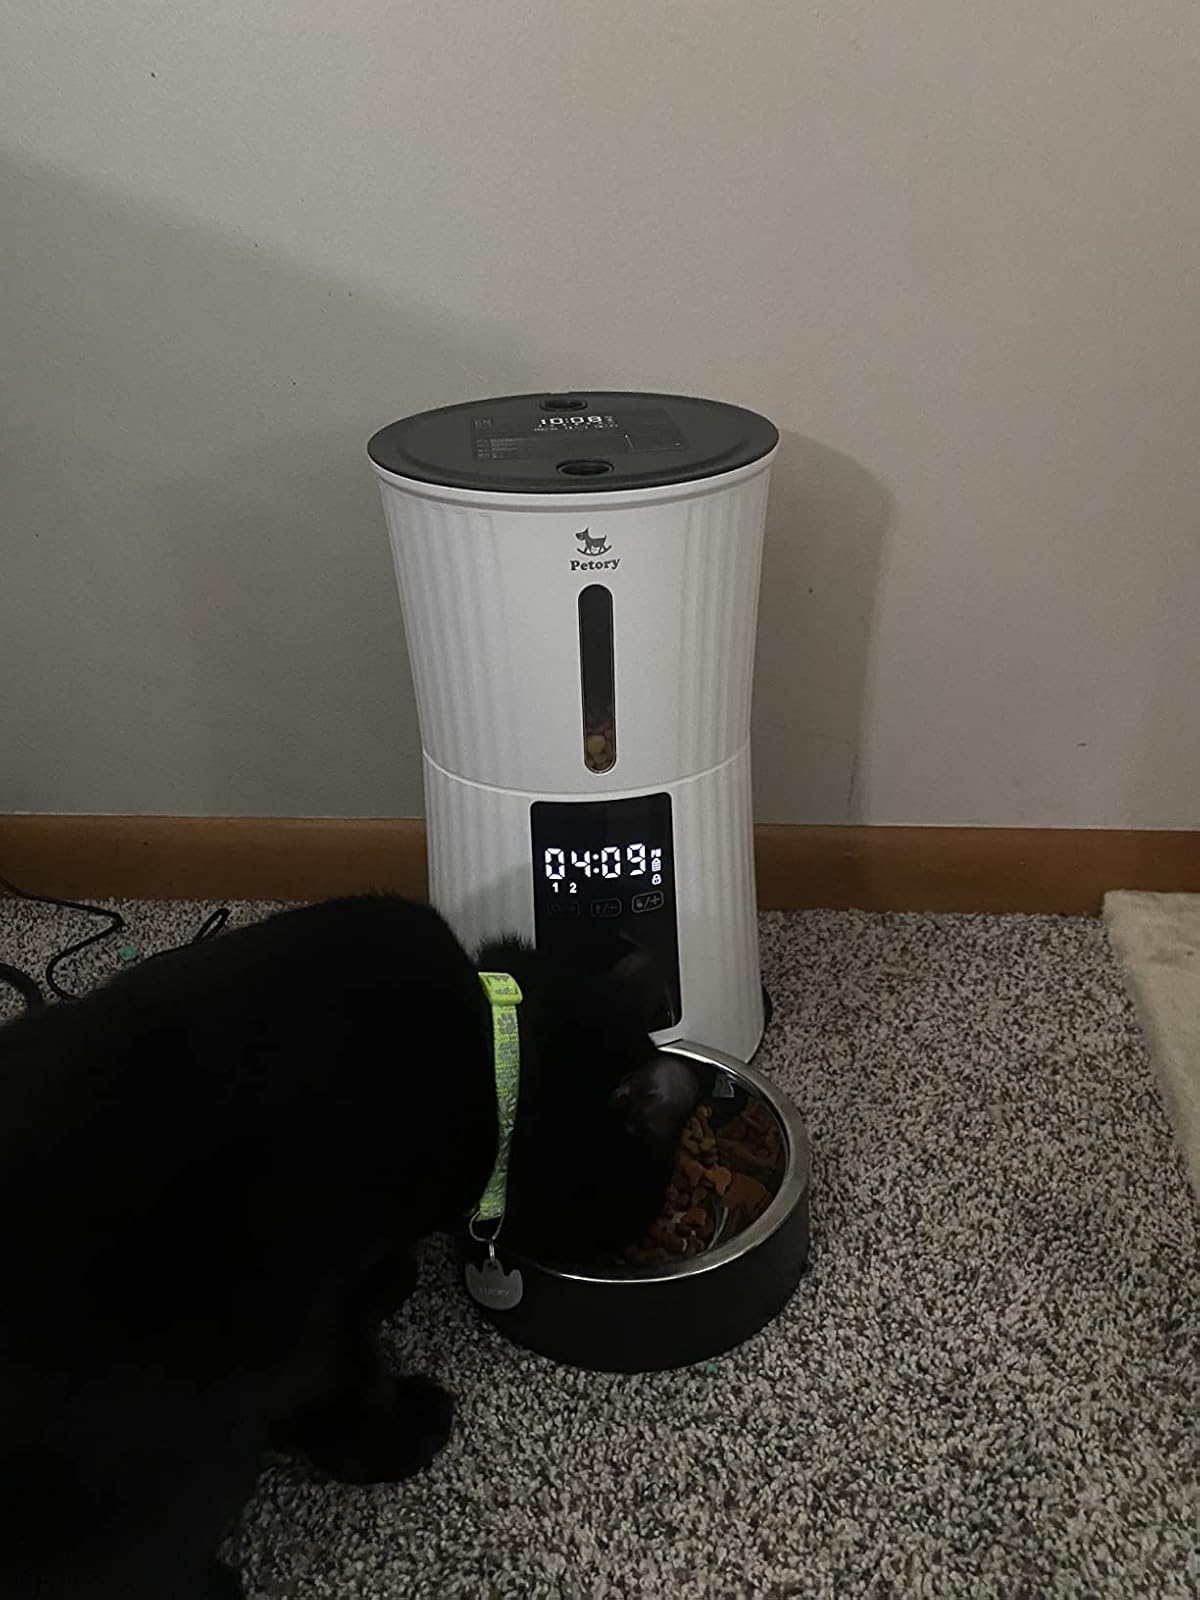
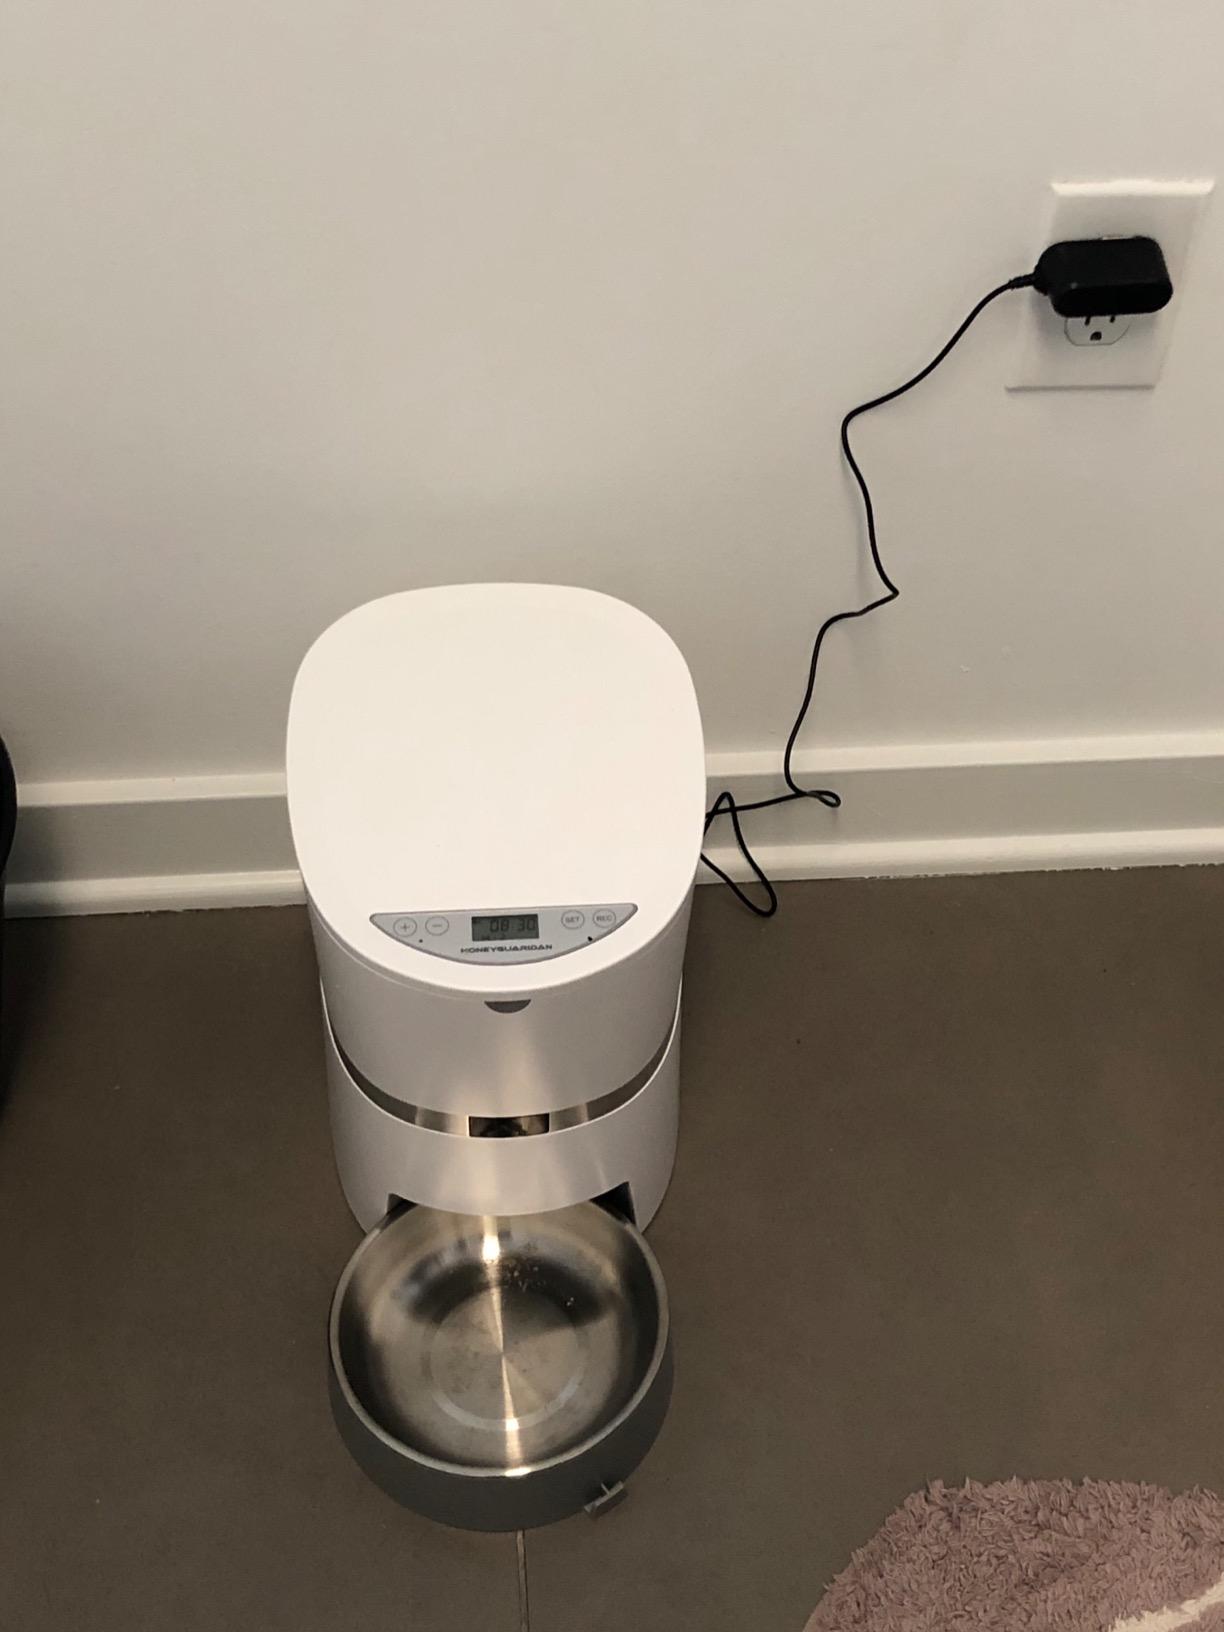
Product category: items_feeder
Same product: no